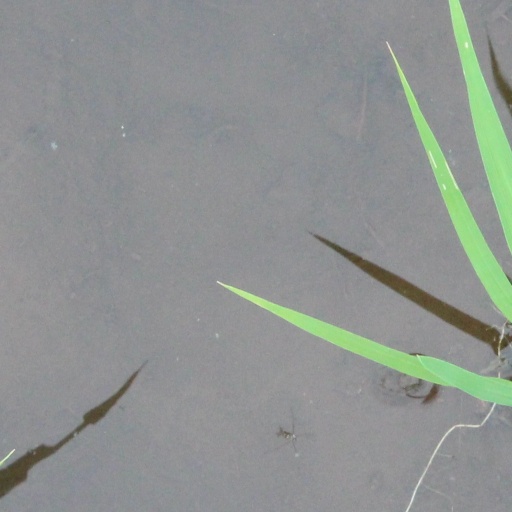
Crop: rice